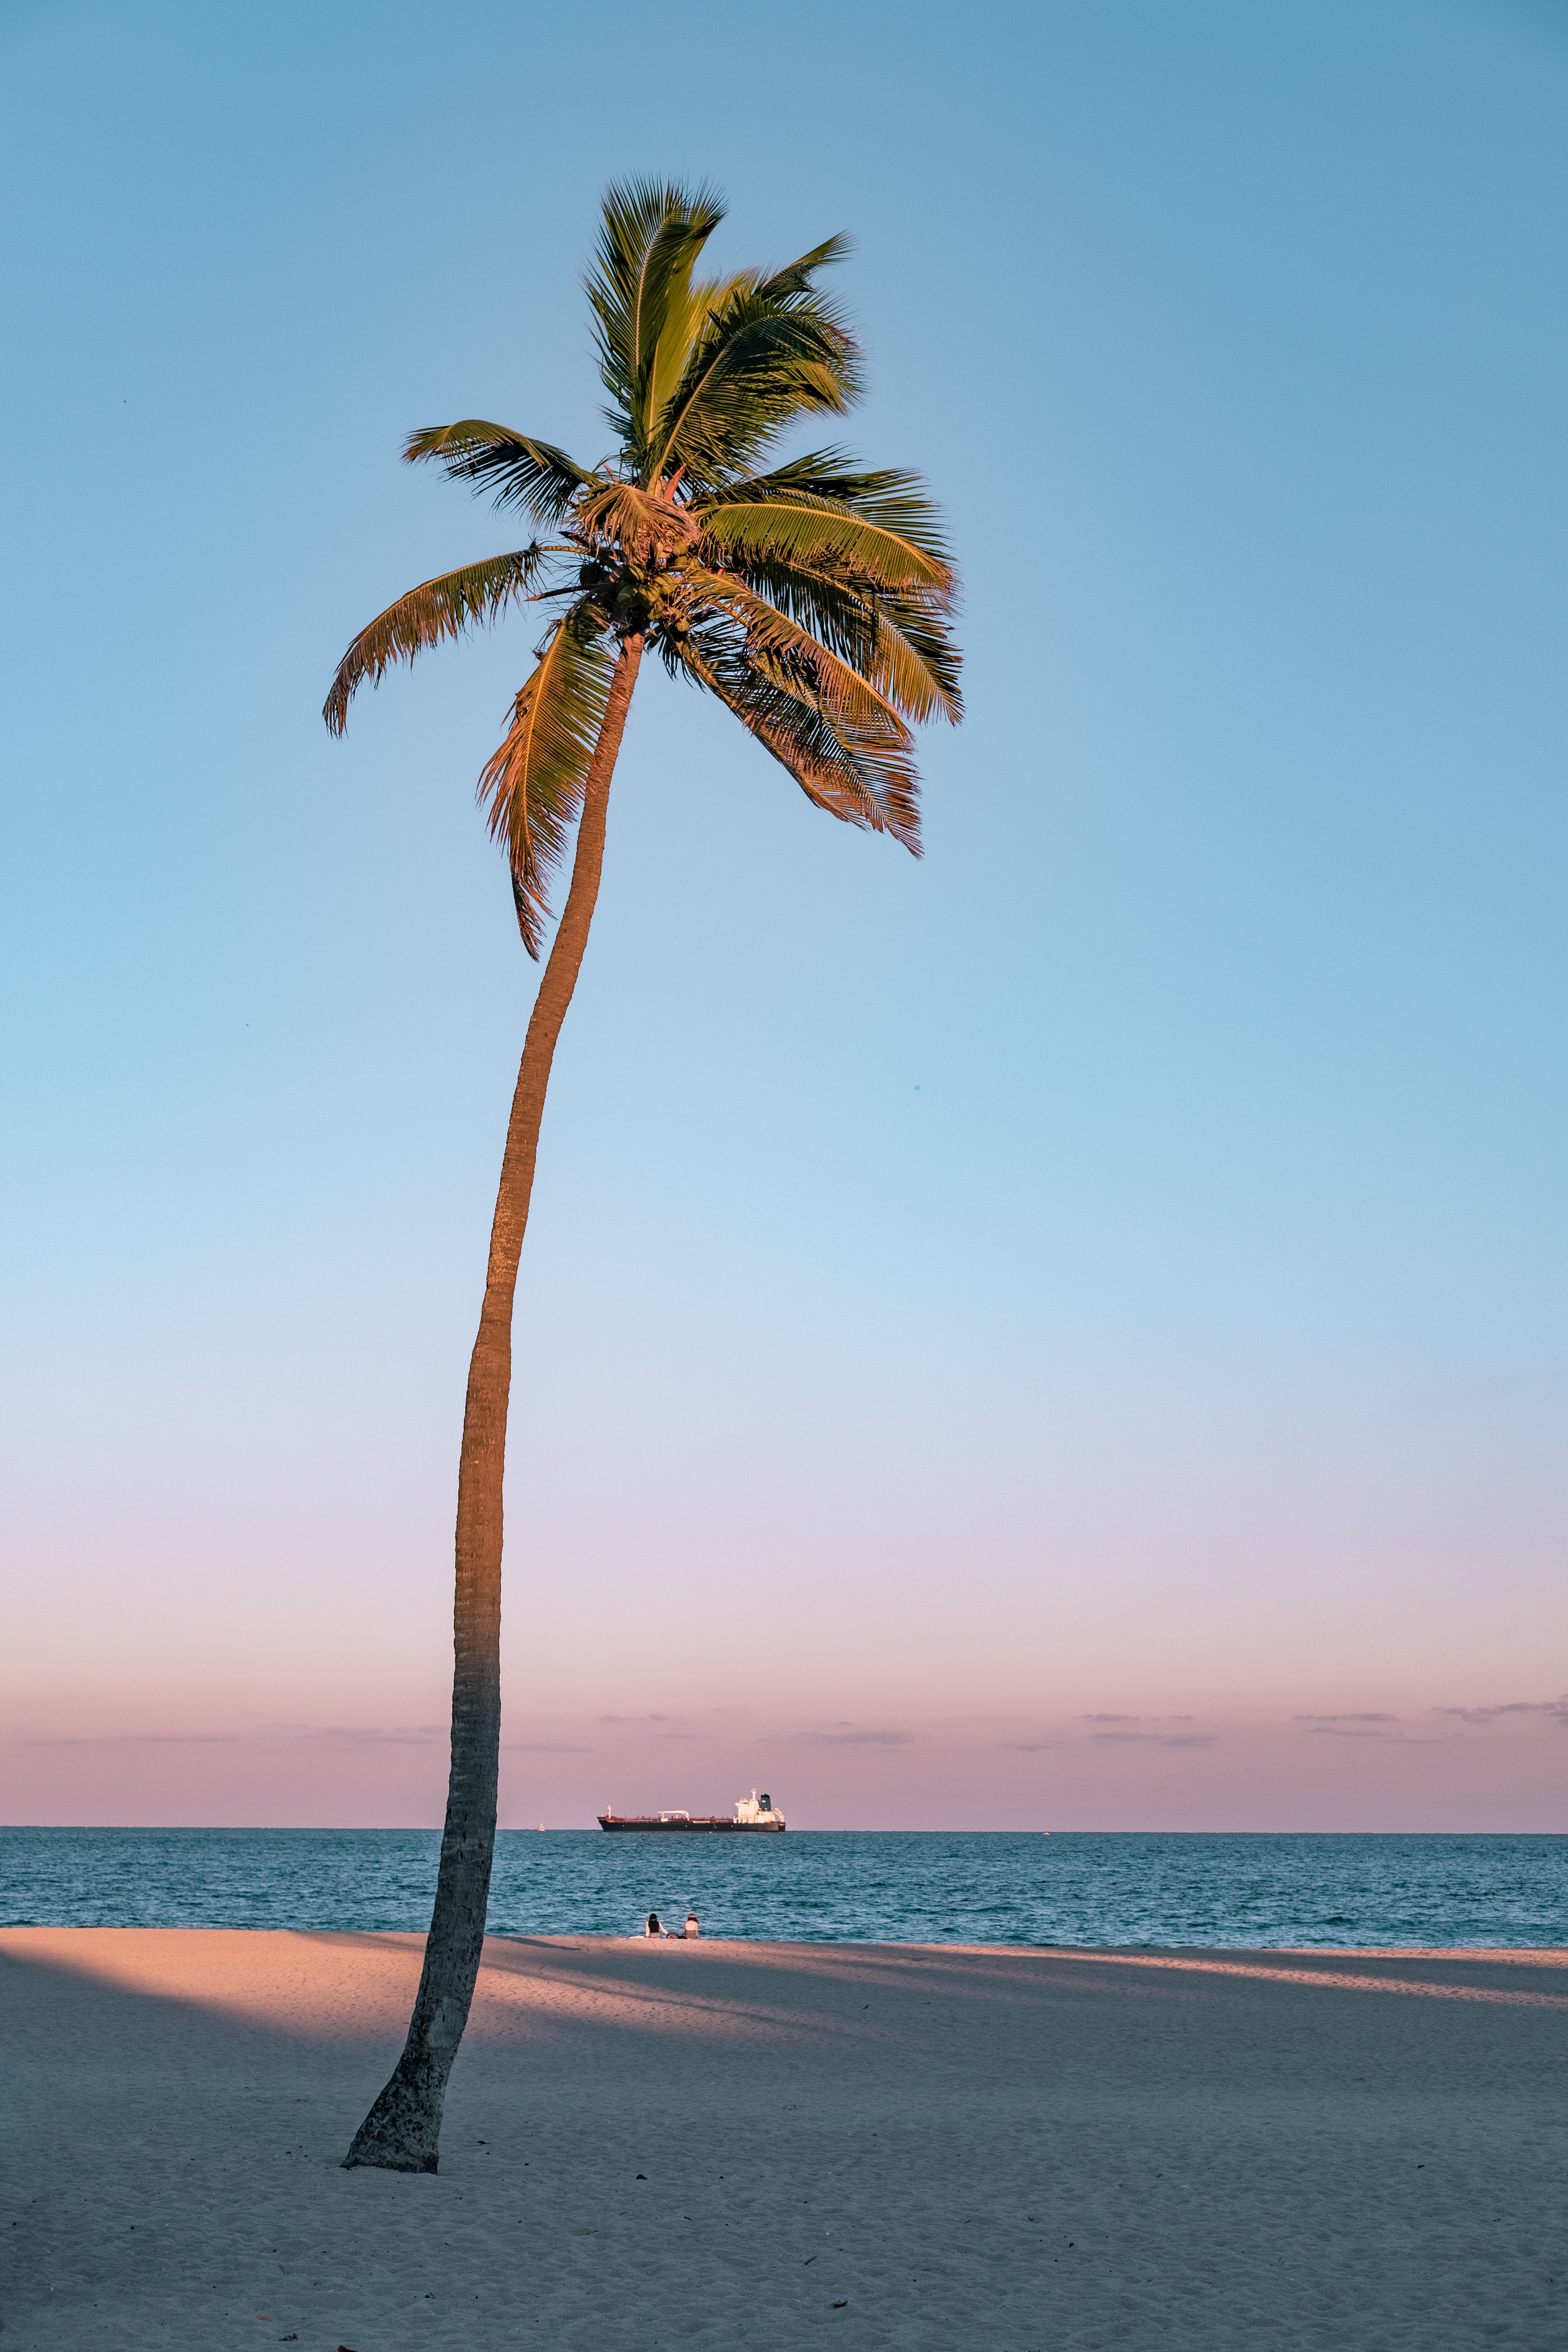
tree, sky, palm tree, arecales, beach, tropics, sea, woody plant, ocean, plant, coconut, vacation, shore, horizon, wave, summer, caribbean, coast, date palm, coastal and oceanic landforms, cloud, landscape, flowering plant, trunk, wind, plant stem, tourism, borassus flabellifer